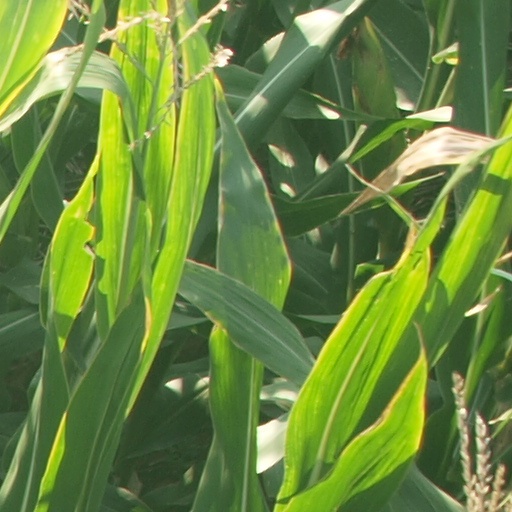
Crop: maize; corn